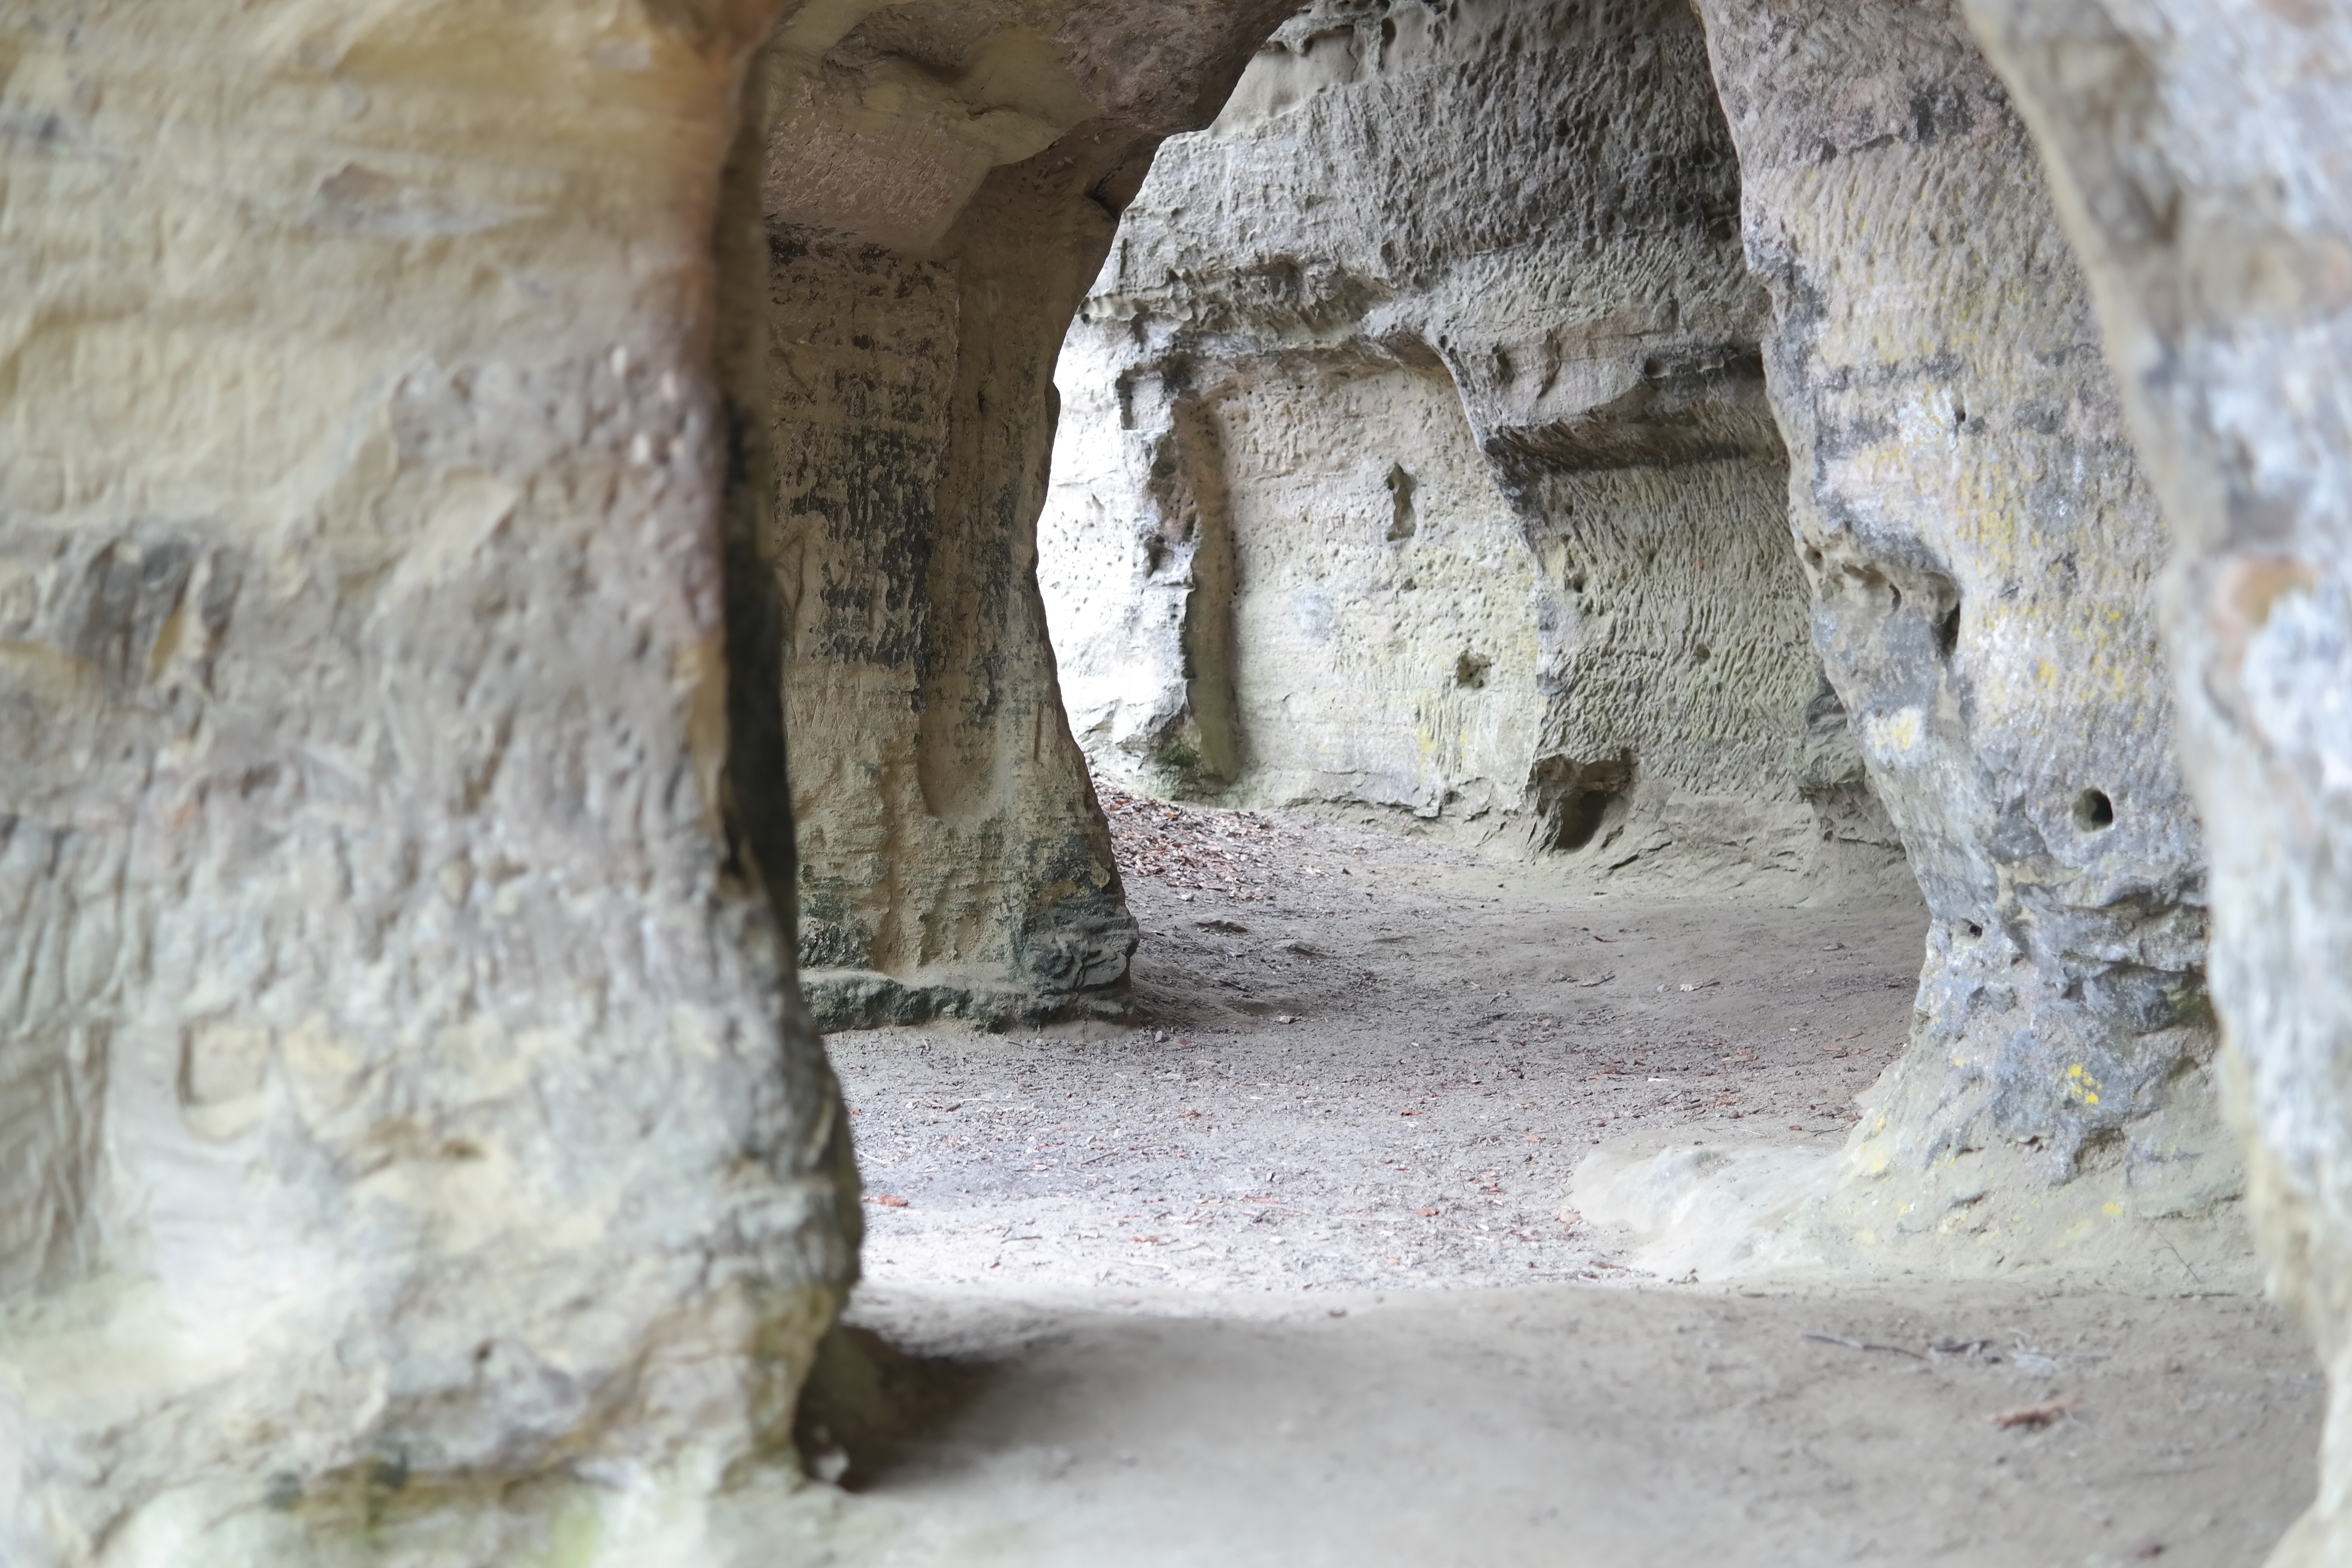
rock, formation, arch, cave, geology, temple, ruins, passage, caves, nature reserve, breakthrough, place of pilgrimage, ancient history, maria in the stone, aachtobel, jubilee way bodenseekreis, hohenbodman, owingen